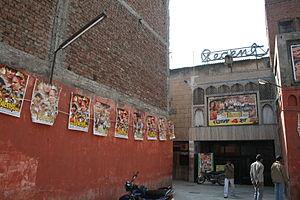
Pollywood est le nom donné à l'industrie régionale du cinéma indien en langue pendjabi dans l'État du Pendjab, principalement basé à Amritsar.